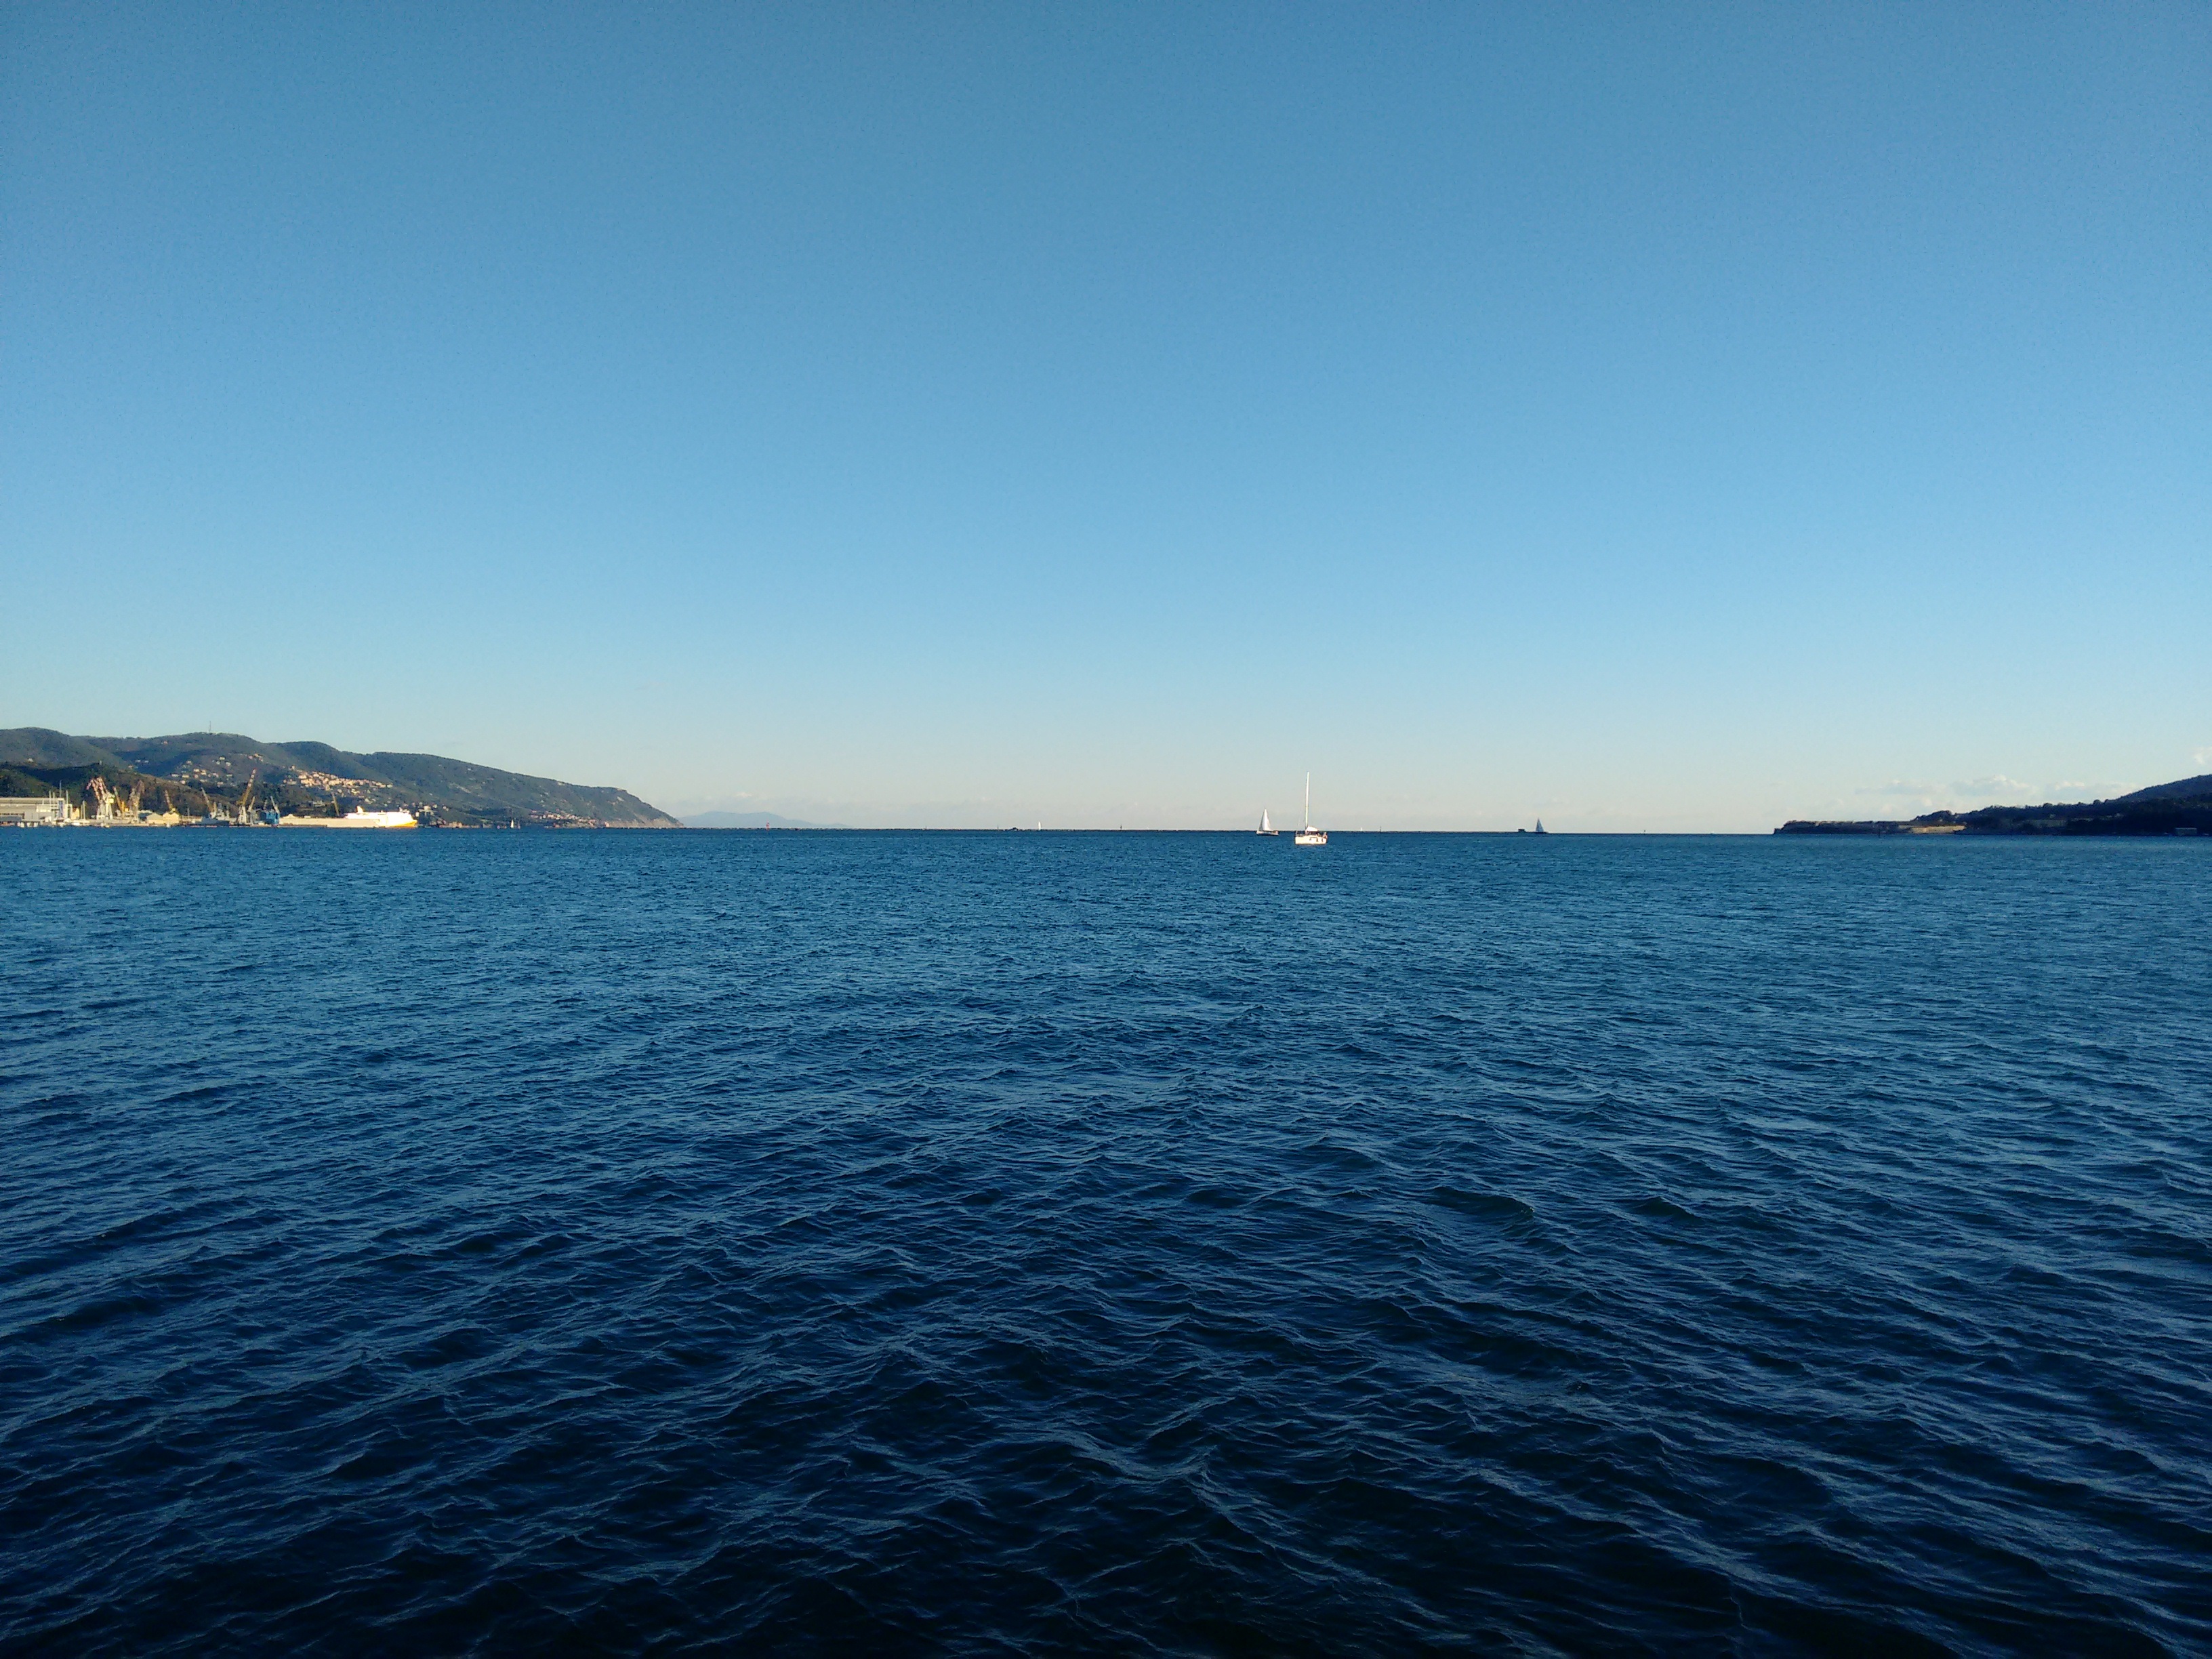
beach, landscape, sea, coast, water, nature, ocean, horizon, mountain, sky, sun, boat, lake, town, pier, ship, photo, summer, dusk, walk, reflection, spice, vehicle, fishing, spray, holiday, bay, italy, blue, marina, jetty, body of water, blue sky, vela, leaves, rocks, lights, waves, clouds, colors, relaxation, boats, ships, channel, porto, cape, liguria, calm sea, passenger ship, channels